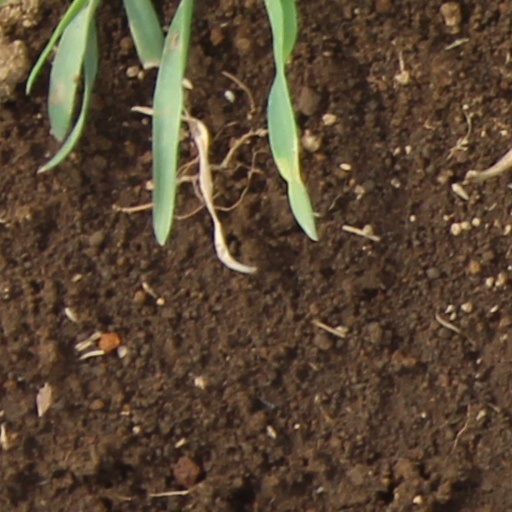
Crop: wheat